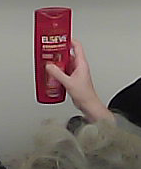
Product: loreal_shampoo